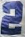
Number: 2